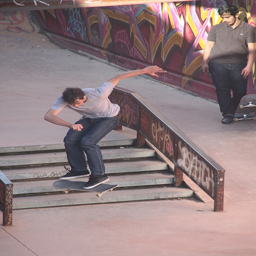
A young man riding a skateboard down a flight of steps.
A man riding a skate board down stairs.
A man skates down stairs while another watches.
A skateboarder is going down a set of steps.
A man skateboarding down some stairs and another watches him.